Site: saxony
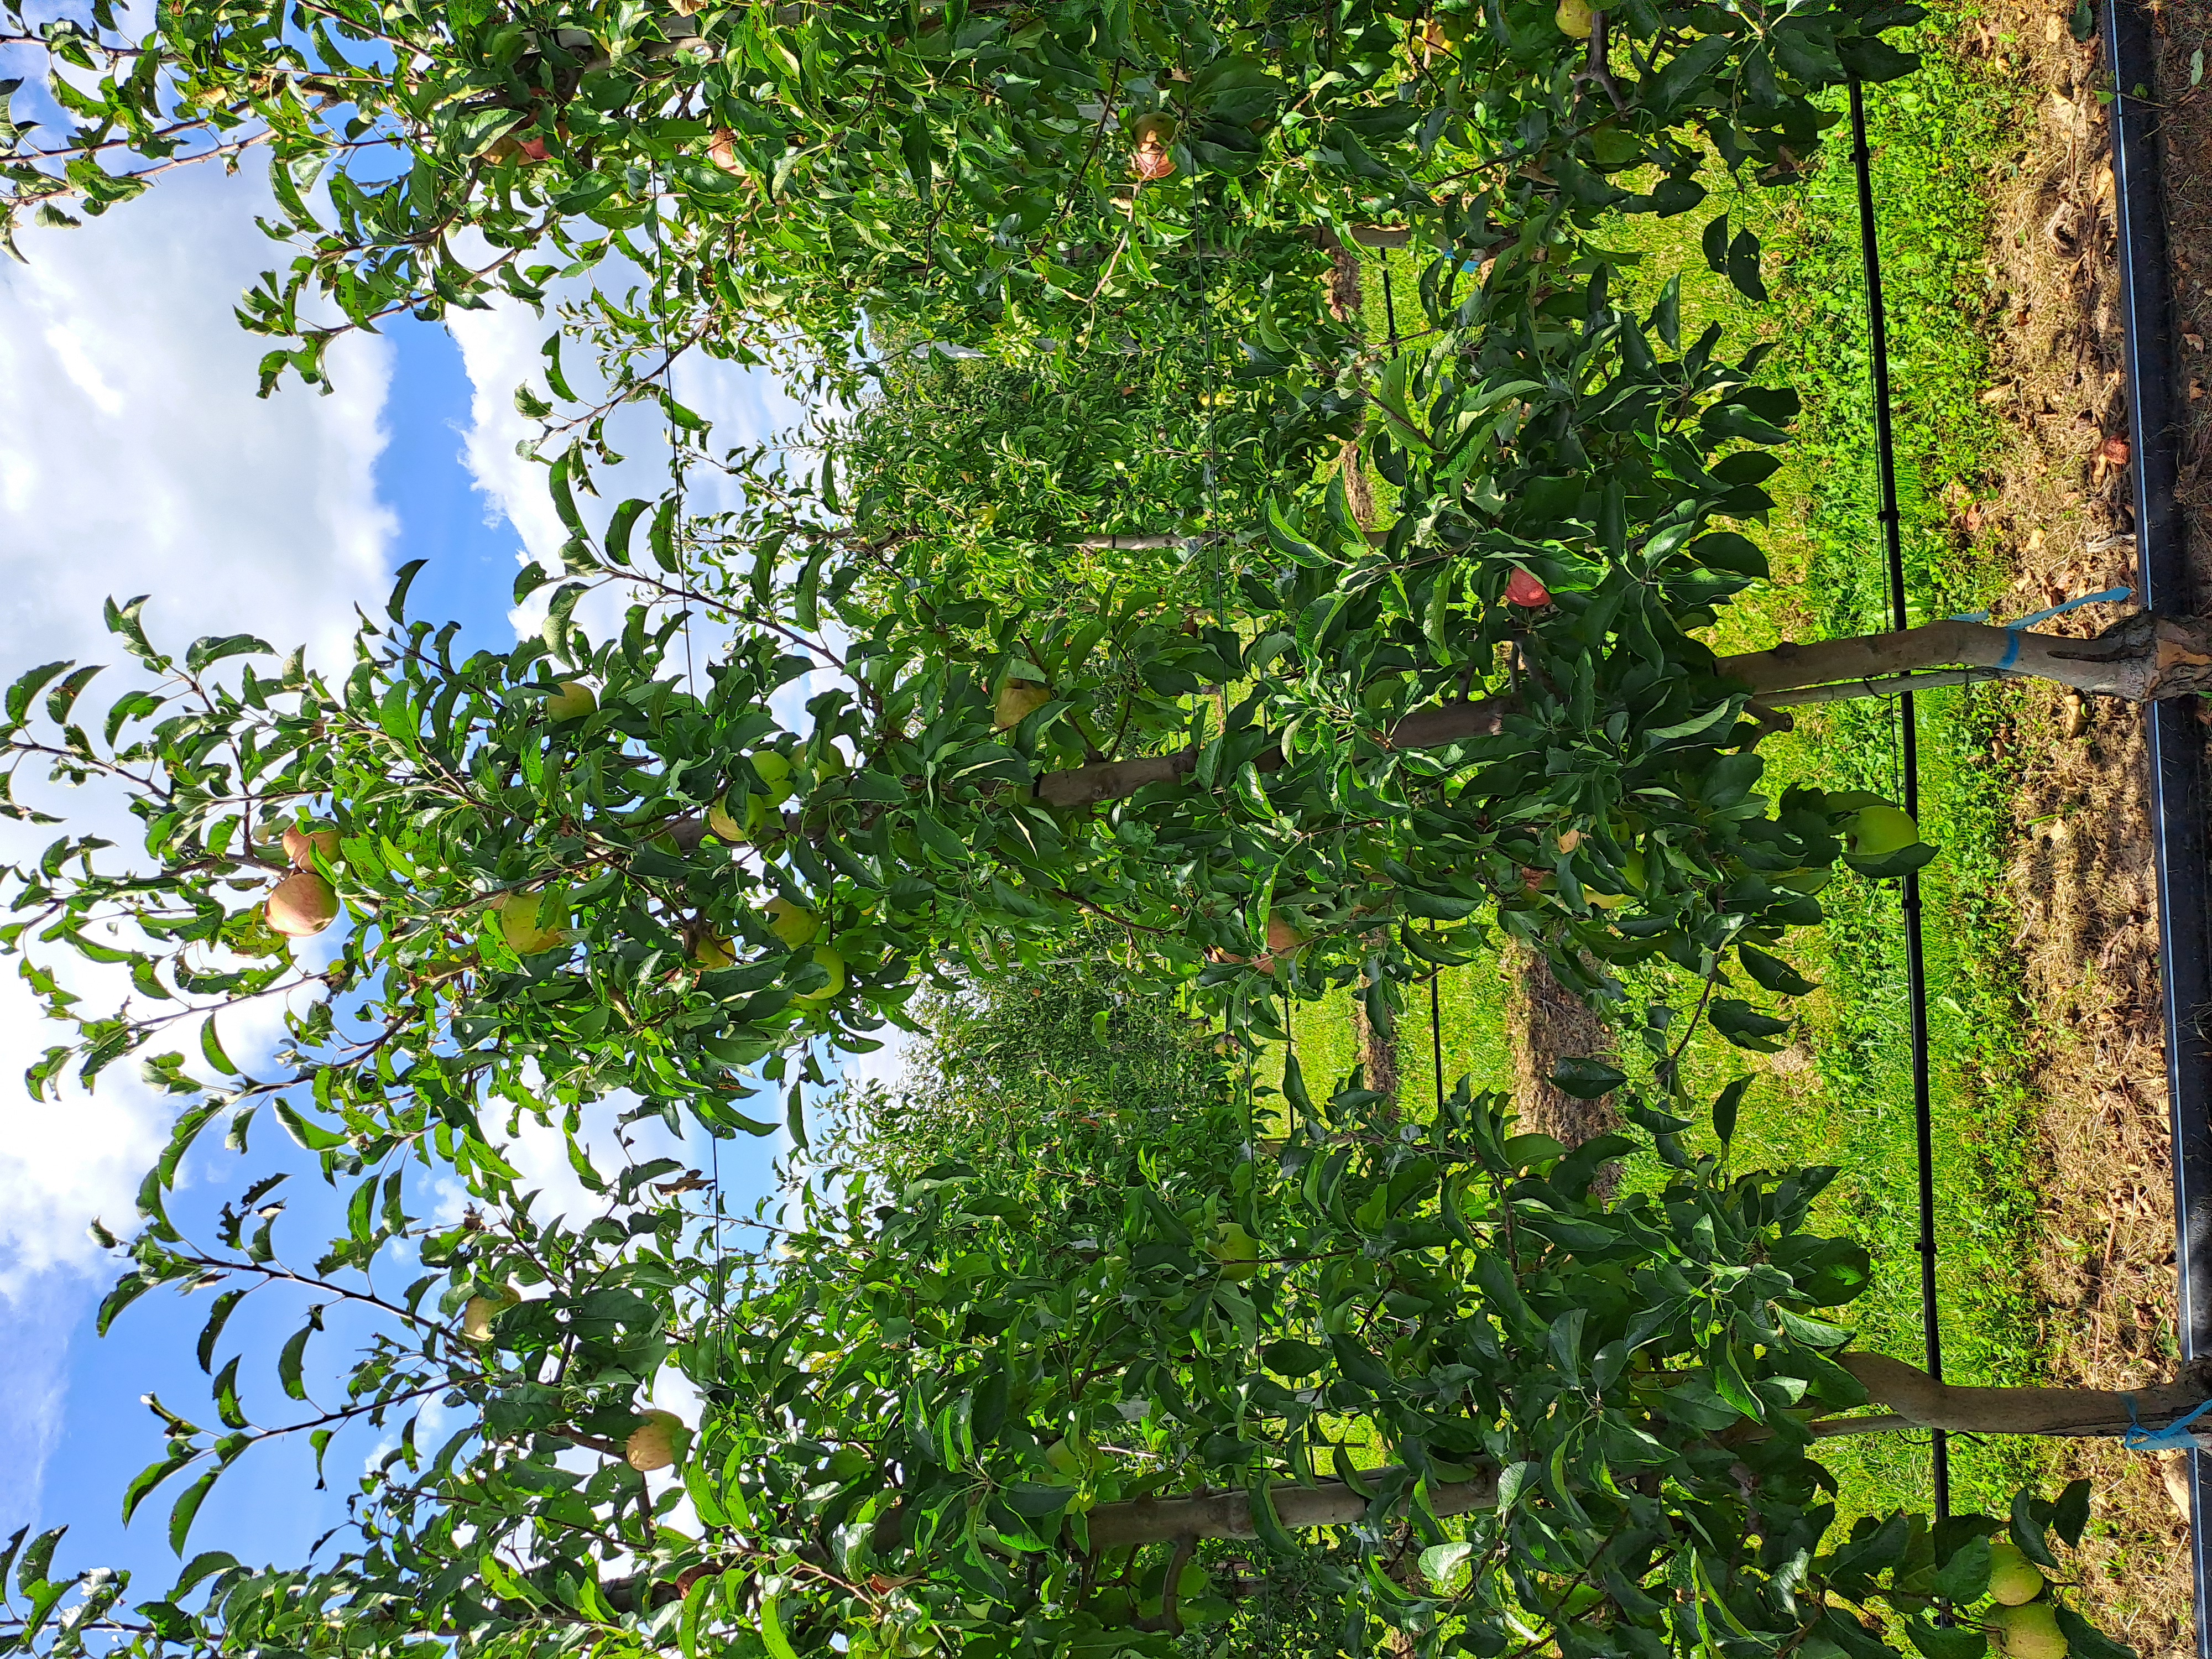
Growth stage (BBCH 85): Maturity of fruit and seed